Typhoon Roy

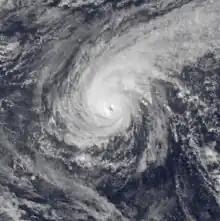
Roy near peak intensity on January 12

Typhoon Roy, known in the Philippines as Typhoon Asiang, was the second-most intense January tropical cyclone on record in the Western Pacific basin. Forming out of an area of disturbed weather on January 7, 1988, Roy quickly intensified as it moved through the Marshall Islands. By January 9, the storm intensified into a typhoon and attained its peak intensity the following day. At its peak, sustained winds reached . Slight weakening took place before the storm moved through the Mariana Islands. Continuing westward, the system eventually struck the Philippines as a minimal typhoon before dissipating over the South China Sea on January 19.